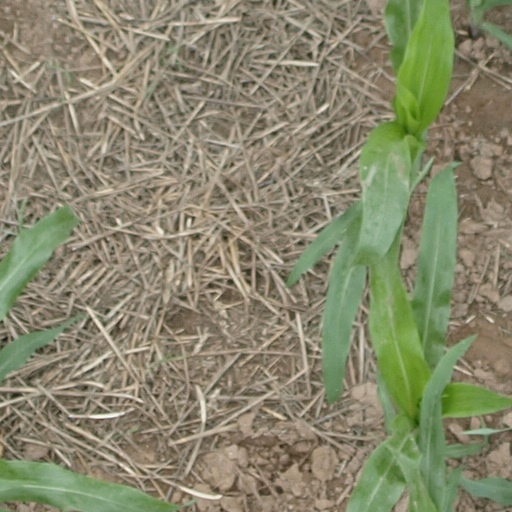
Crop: maize; corn